Cobblebank

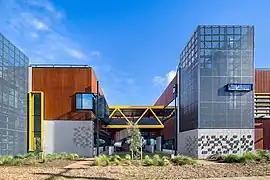
Western BACE, Cobblebank

Cobblebank is a suburb in Melbourne, Victoria, Australia, west of Melbourne's Central Business District, located within the City of Melton local government area. Cobblebank recorded a population of 3,601 at the 2021 census.